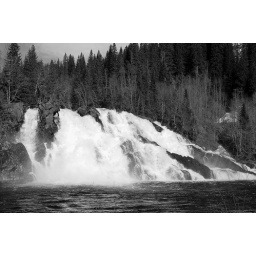
Waterfall in black and white